Our Lady of the Angels School (Illinois)

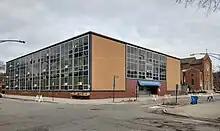
The rebuilt campus of Our Lady of the Angels School

In 1959–1960, a new Our Lady of the Angels School, designed by the Chicago architectural firm of Barry and Kay, was constructed according to the latest required fire safety standards; safety features included enclosed stairways, automatic sprinkler and alarm systems, and the use of fireproof coatings on doors instead of flammable paint and varnish. The only wooden element of this facility was the doors. A new address of 3814 West Iowa Street, located on the south side of the building, was used in order to distance the school from the fire.